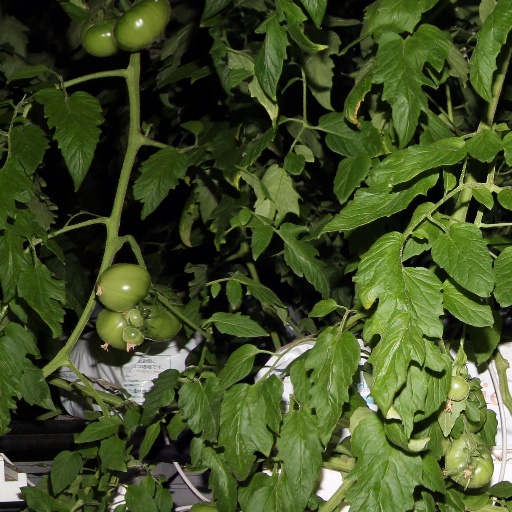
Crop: tomato